Ruud van Nistelrooy

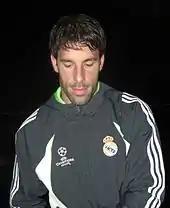
Van Nistelrooy signing autographs in 2007

In November 2008, Real Madrid announced that Van Nistelrooy would miss the remainder of the 2008–09 season after exploratory arthroscopic surgery revealed a partially torn meniscus in his right knee, with an expected recovery time of six to nine months following a second operation to repair the damage. Van Nistelrooy travelled to the United States to see specialist Richard Steadman, who had previously operated on the same knee back in 2000. At the time of his injury, he had 10 goals in 12 club appearances for the season. Following the injury, he was de-registered by Real Madrid for the rest of the 2008–09 season, and his shirt number was given to Dani Parejo. On 24 August 2009, in the last pre-season match before the start of La Liga, Van Nistelrooy stepped on the pitch for the first time since his injury and played the last 15 minutes of the game against Rosenborg, substituting Kaká. Van Nistelrooy came on for Cristiano Ronaldo in the 80th minute against Xerez in his first La Liga match since recovering from his injury. In the 81st minute, he provided the assist for a Karim Benzema goal, following it with his own 88th-minute goal. During his strike, however, he picked up a thigh injury, where it was later revealed by Real Madrid that he would be out from first team action for up to six weeks. On 27 October, Van Nistelrooy made his second comeback of the season coming on as a substitute for Raúl in the 71st minute against Alcorcón in the Copa del Rey.